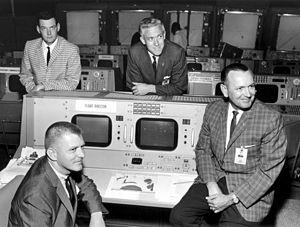
Christopher Columbus Kraft, Jr., dit Chris Kraft, né le 28 février 1924 à Phoebus et mort le 22 juillet 2019 à Houston, est un ingénieur et responsable de la National Aeronautics and Space Administration. Il joue un rôle important dans la gestion du centre de contrôle de mission de la NASA.
Glynn Stephen Lunney est un ingénieur en aérospatiale et directeur de vol américain de la National Aeronautics and Space Administration.